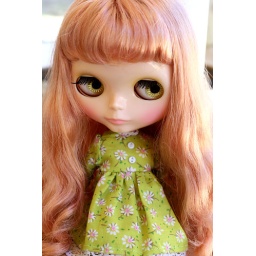
HoM in her new Sleepforever dress. I want to give her green eyechips like the dress colour.